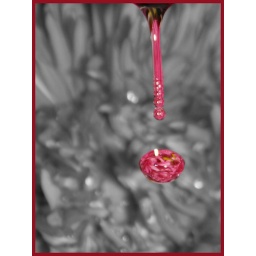
This is the real color - pink flower in the background..I took the color out of everything but the drop.